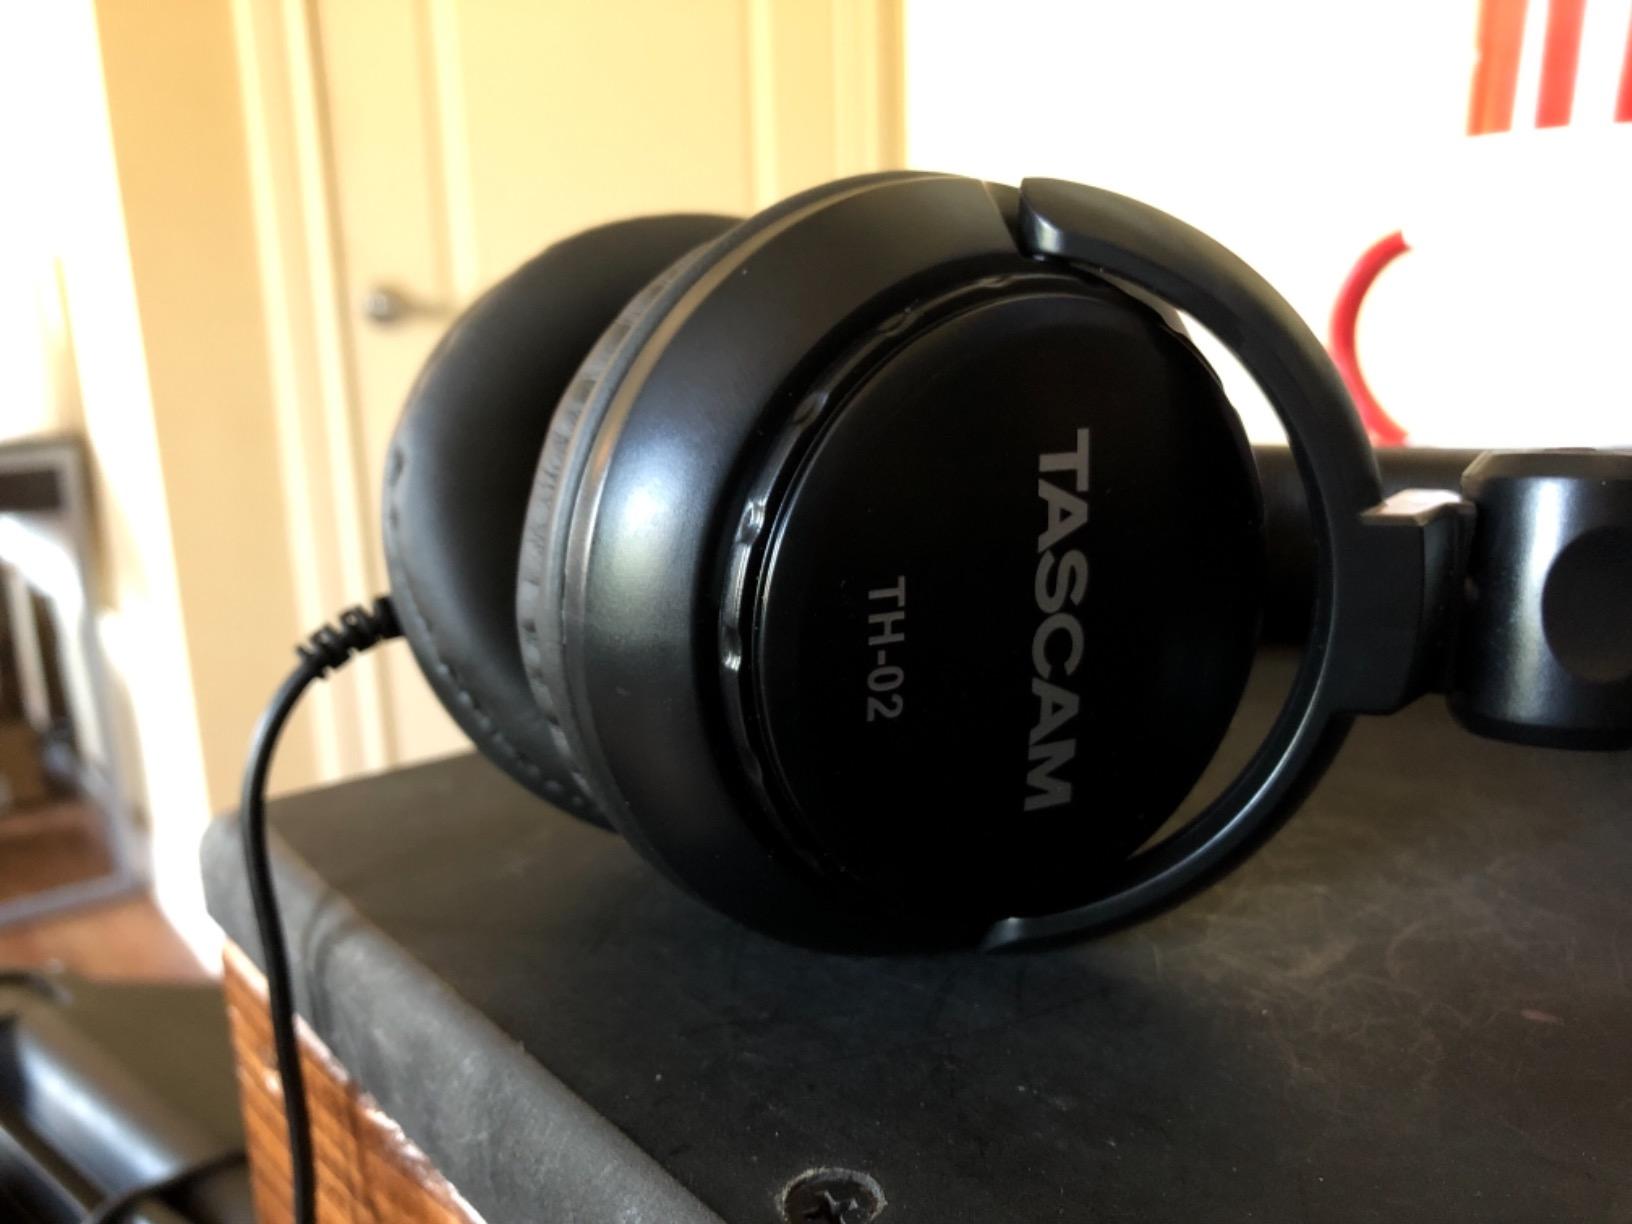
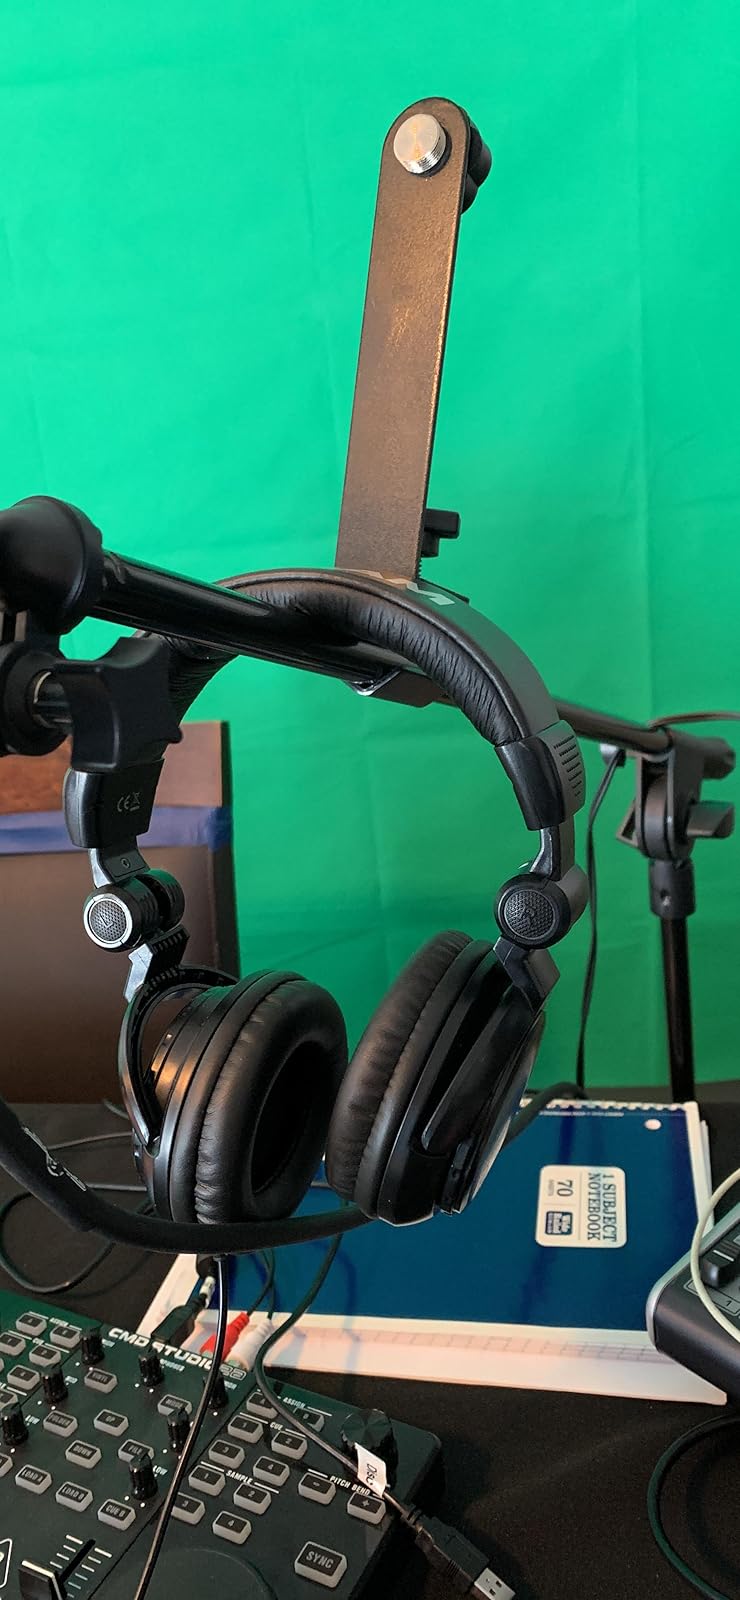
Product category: headphones
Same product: yes